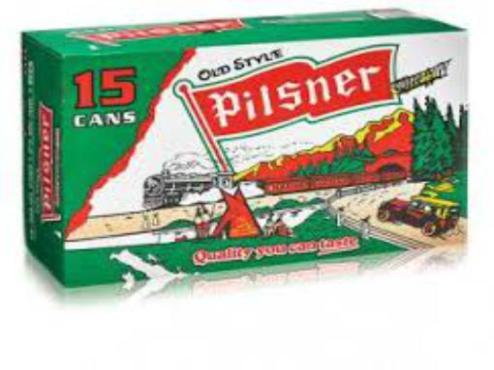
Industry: Food